Bobble (knitting)

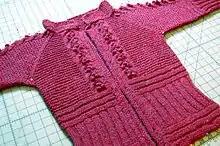
Raised round bobbles are knit into the placket and along the outer shoulders and sleeves of this jacket.

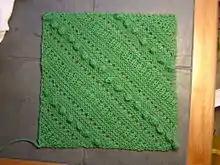
A close-up view of hand-knit bobbles

In knitting, a bobble is a localized set of stitches forming a raised bump. The bumps are usually arranged in a regular geometrical pattern (e.g., a hexagonal grid) or may be figurative, e.g., represent apples on a knitted tree.